Nuclear power in India

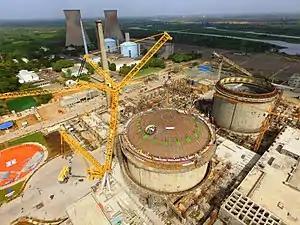
Two IPHWR-700 reactors under construction at the Kakrapar Atomic Power Station in Gujarat

Former Indian President A. P. J. Abdul Kalam stated while he was in office that, "energy independence is India's first and highest priority. India has to go for nuclear power generation in a big way using thorium-based reactors. Thorium, a non-fissile material is available in abundance in our country." India has vast thorium reserves and quite limited uranium reserves.